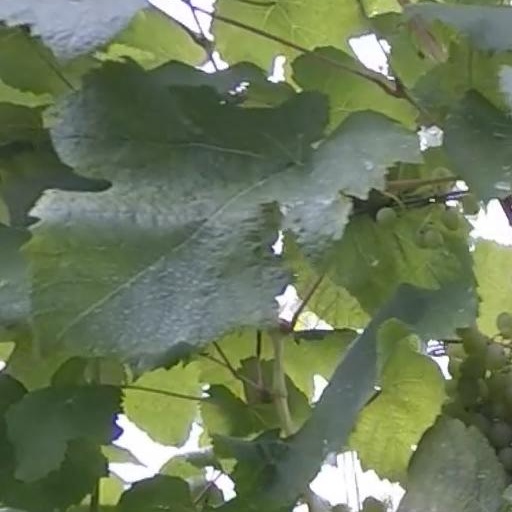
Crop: grape